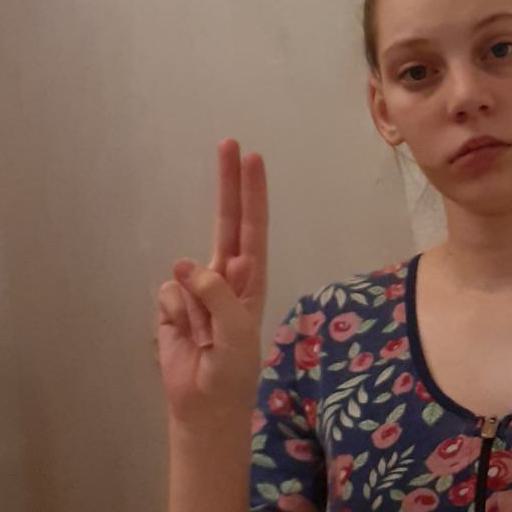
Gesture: two_up